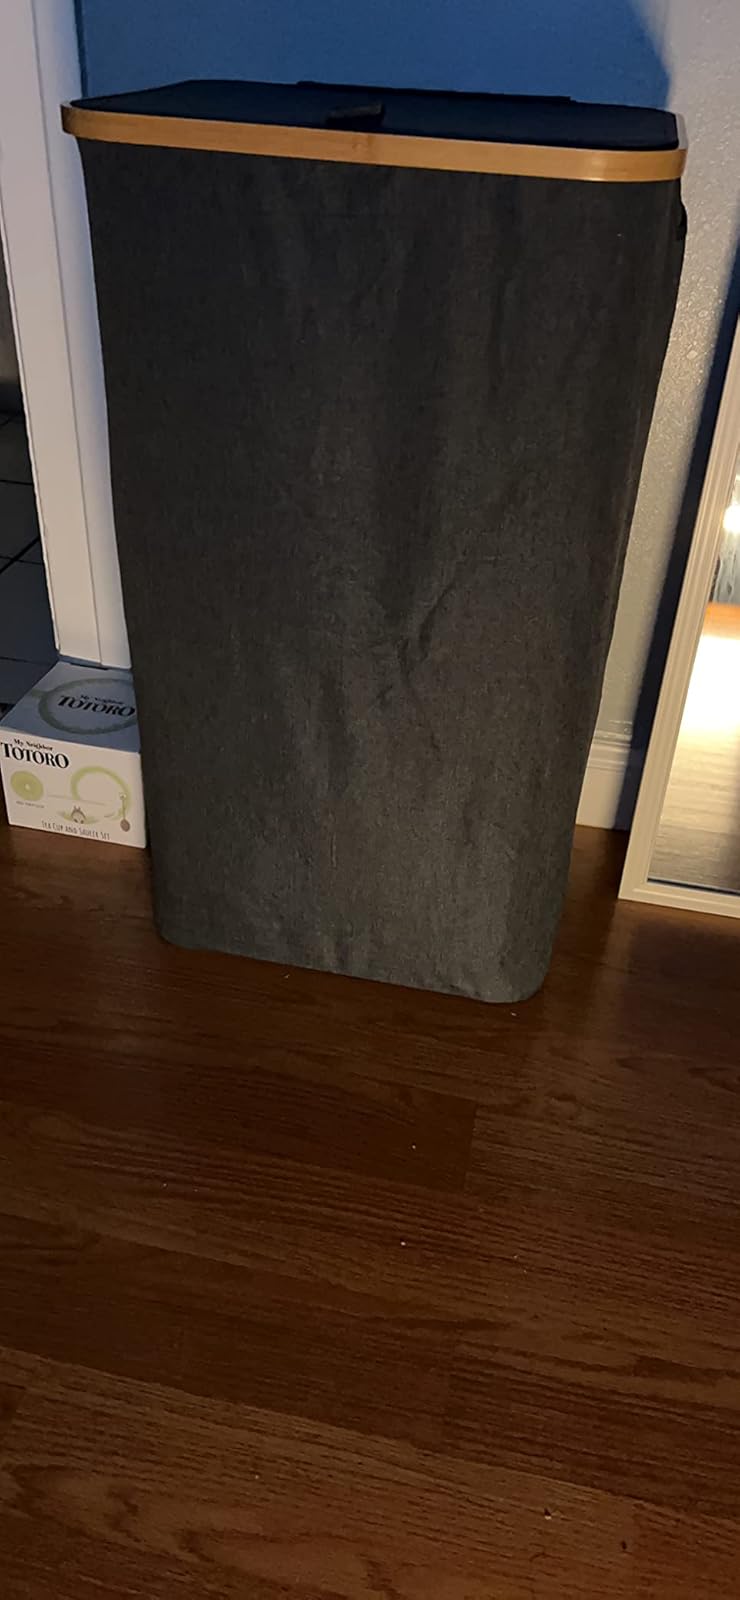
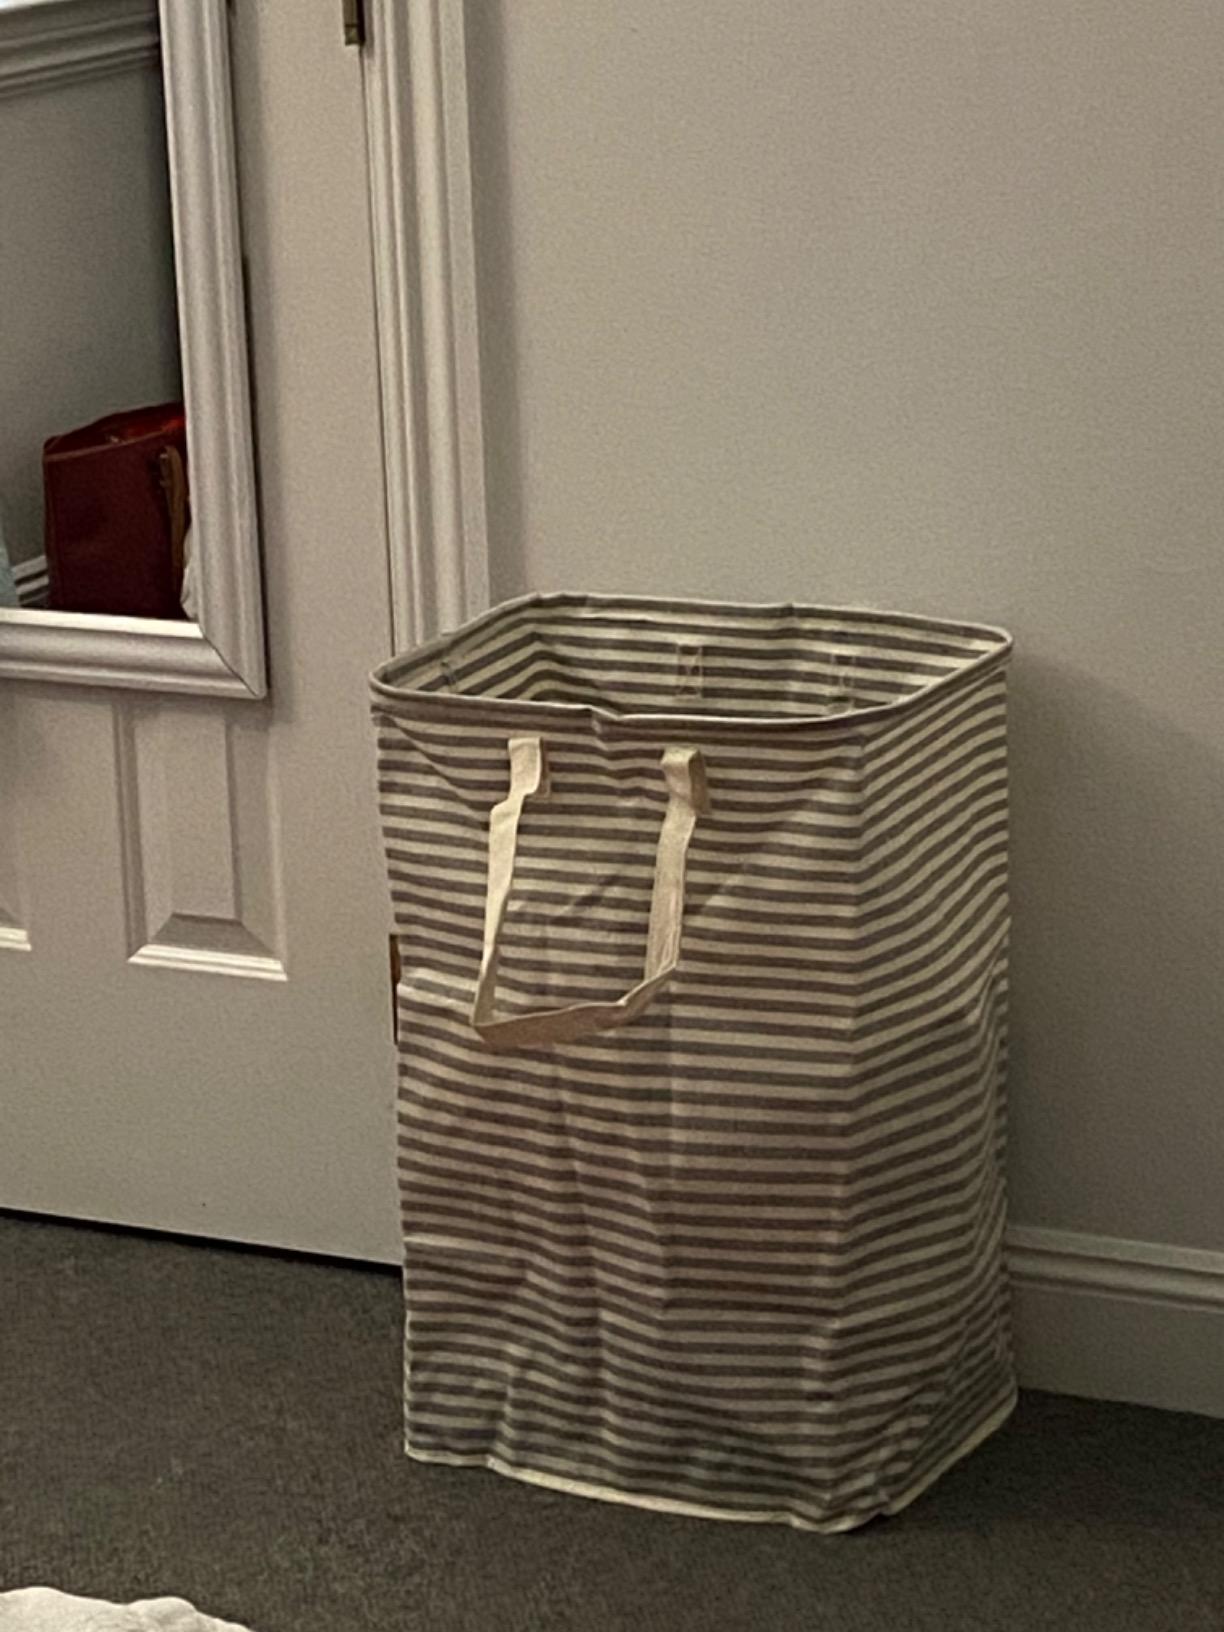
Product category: items_hamper
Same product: no